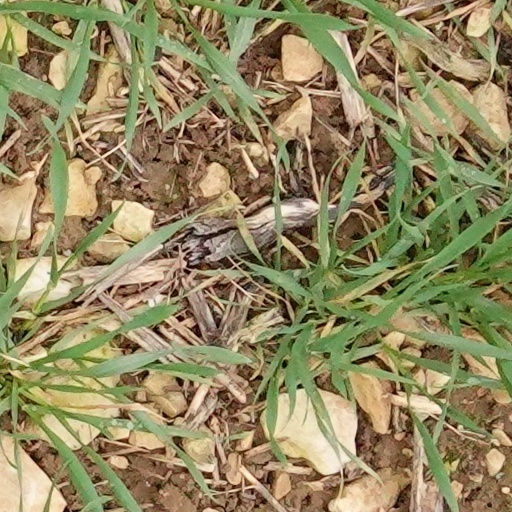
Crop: wheat